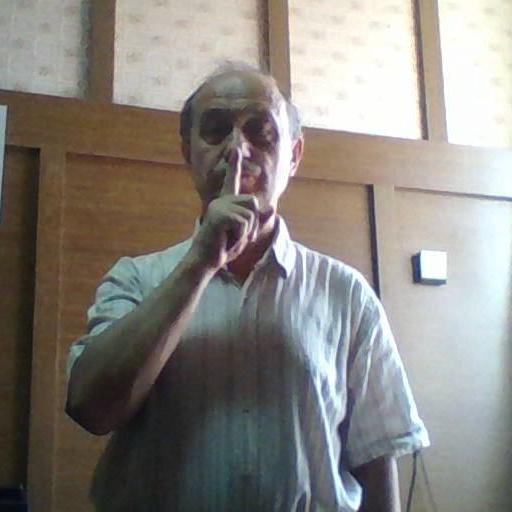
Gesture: mute